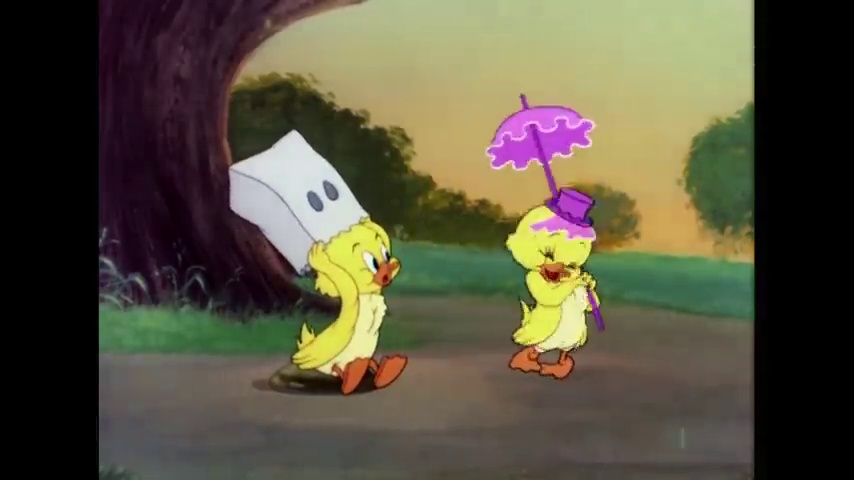
Portrait style: Cartoon Portrait